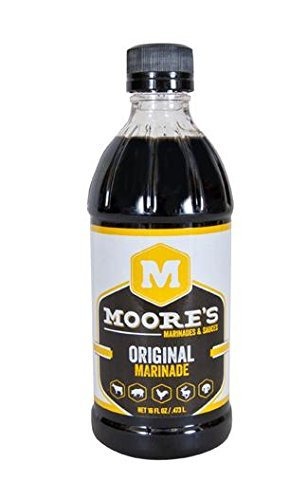
Item Name: Moore's Original Marinade, 16-Ounce (Pack of 6) - SET OF 4
Value: 24.0
Unit: Count

Price: 41.95